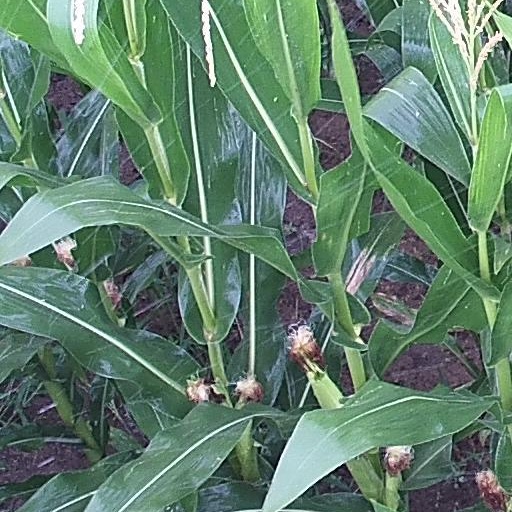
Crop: maize; corn